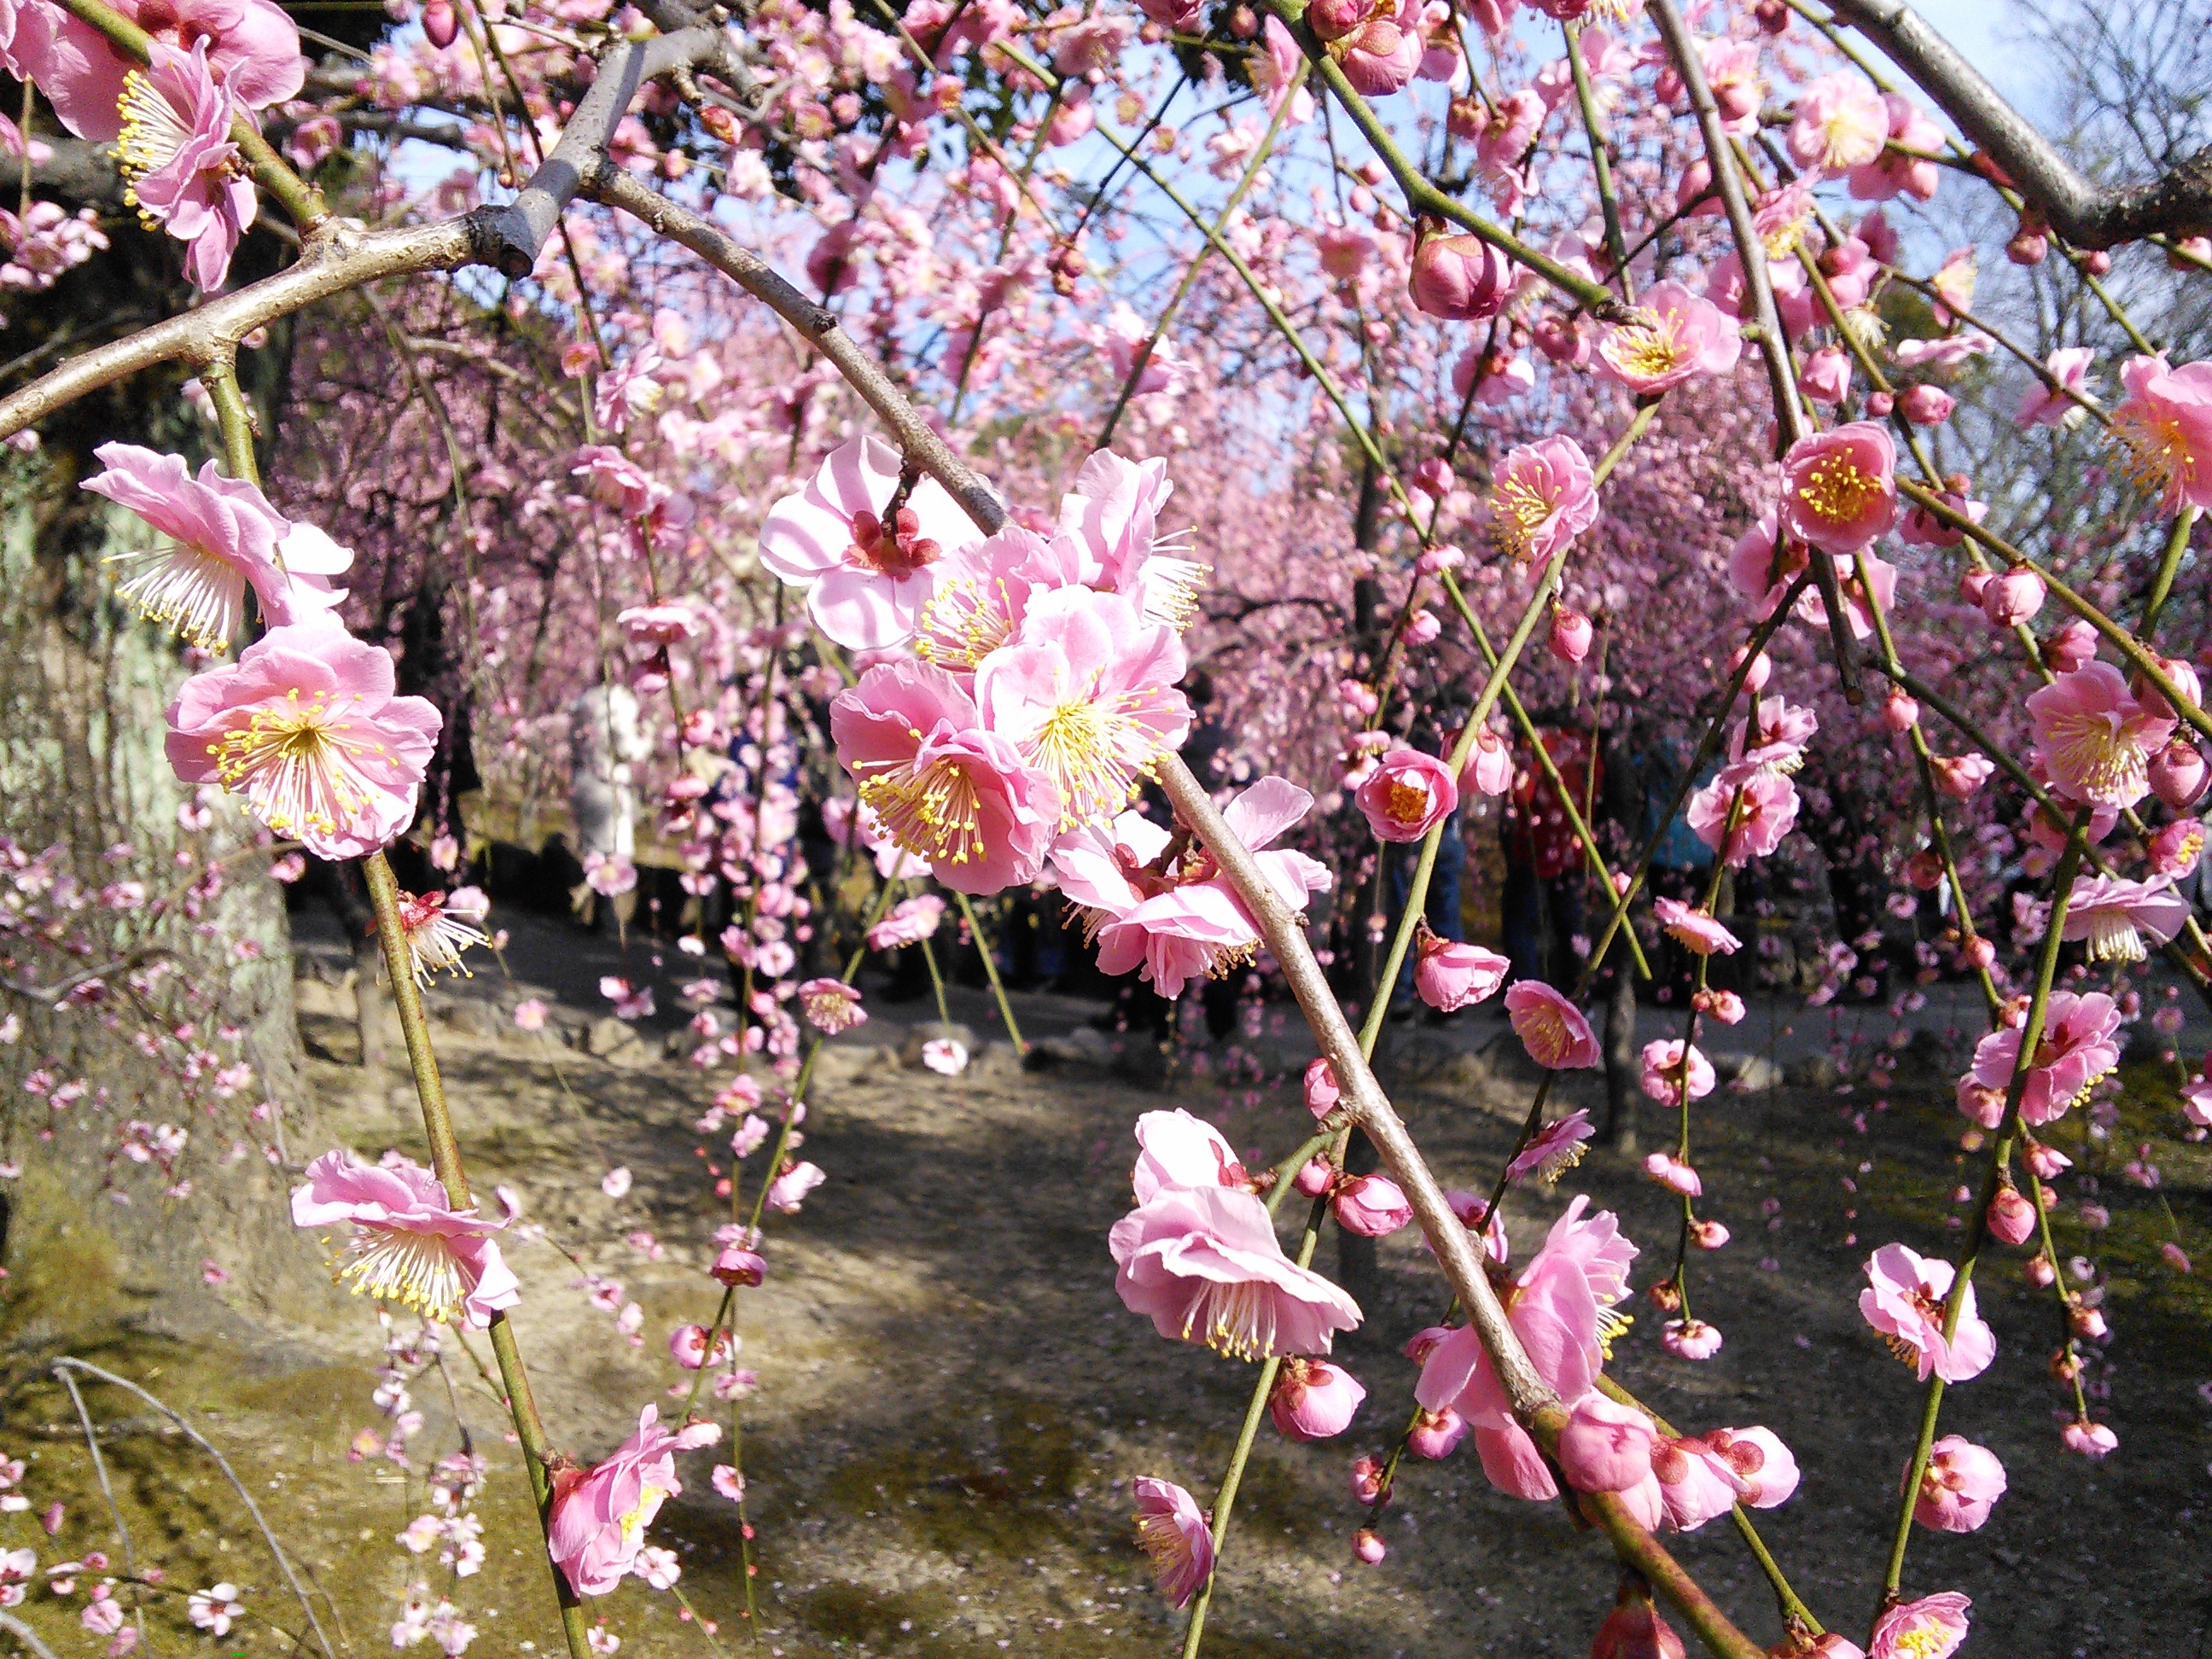
branch, blossom, plant, flower, orchard, spring, produce, botany, flora, cherry blossom, plum, shrub, shrine, floristry, flowering plant, plum blossoms, land plant, shidare plum trees, kanbai